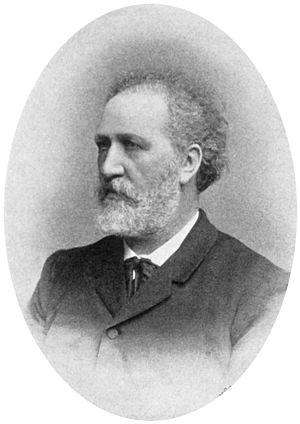
Ludwig Meyer était un psychiatre allemand né à Bielefeld.